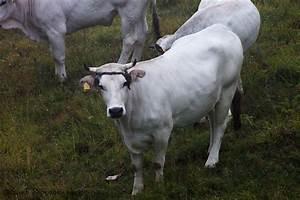
cow